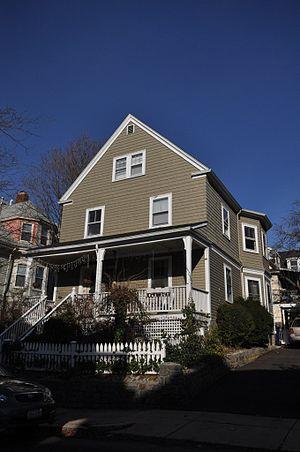
Dorchester est le plus vaste quartier de la ville de Boston, dans l'État du Massachusetts, aux États-Unis. Avec une superficie de 15,54 km², Dorchester constituait autrefois une cité autonome. La localité fut nommée d'après la ville homonyme d'Angleterre, de laquelle provenait un certain nombre d'émigrés puritains en 1630 sur le navire Mary et John et est aujourd'hui parfois surnommée « Dot » par ses habitants. C'était encore une ville essentiellement rurale avec une population de 12 000 quand le quartier a été annexé par Boston en 1870. Les lignes de chemin de fer et de tramway ont apporté une croissance rapide de la population pour atteindre 150 000 habitants en 1920. Au Recensement de 2010 la population du quartier s'élevait à 92 115 habitants. La population est un mélange très varié d'Européens de l'Est, d'Afro-Américains, d'Américains d'origine européenne, d'immigrants irlandais, d'américain originaires des Caraïbes, des Latinos et d'Américains d'origine asiatique. Récemment, il y a eu un afflux de jeunes professionnels, des homosexuels et des artistes qui travaillent dans le quartier, en ajoutant à sa diversité.